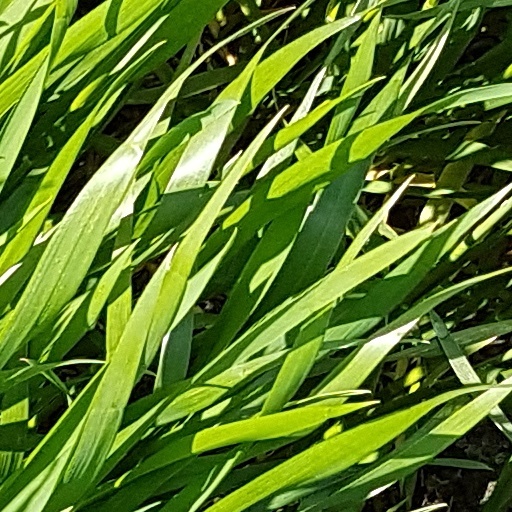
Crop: wheat